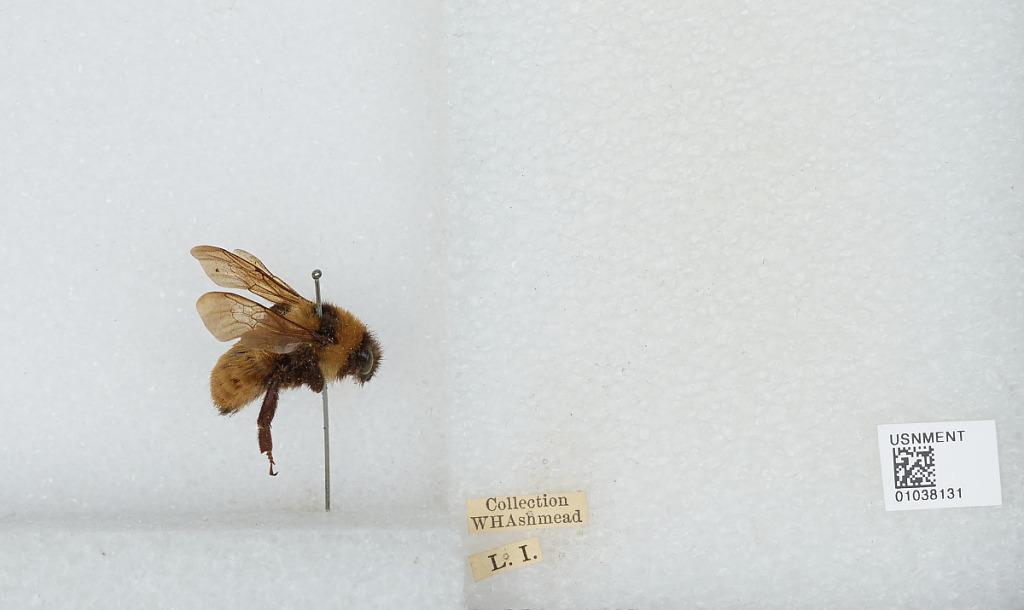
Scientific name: Bombus (Fervidobombus) pensylvanicus pensylvanicus (De Geer)
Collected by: W. Ashmead
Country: United States